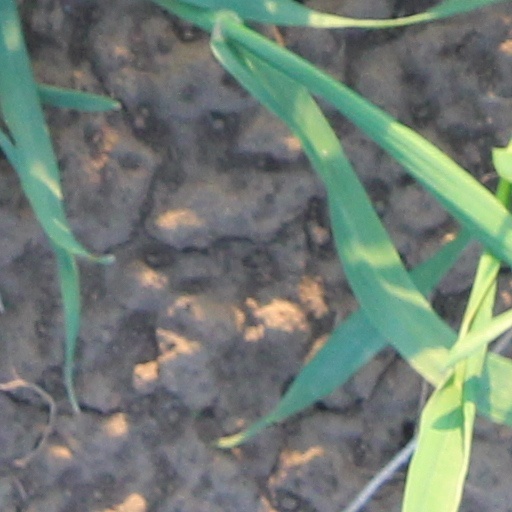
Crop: wheat